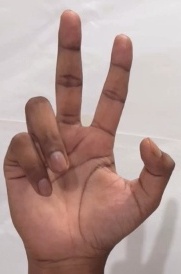
ASL sign: 3